Shuanglongdadao station

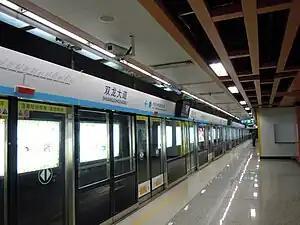

Shuanglongdadao station, is a station of Line 1 of the Nanjing Metro. It began operations on 28 May 2010, as part of the southern extension of line 1 from to .